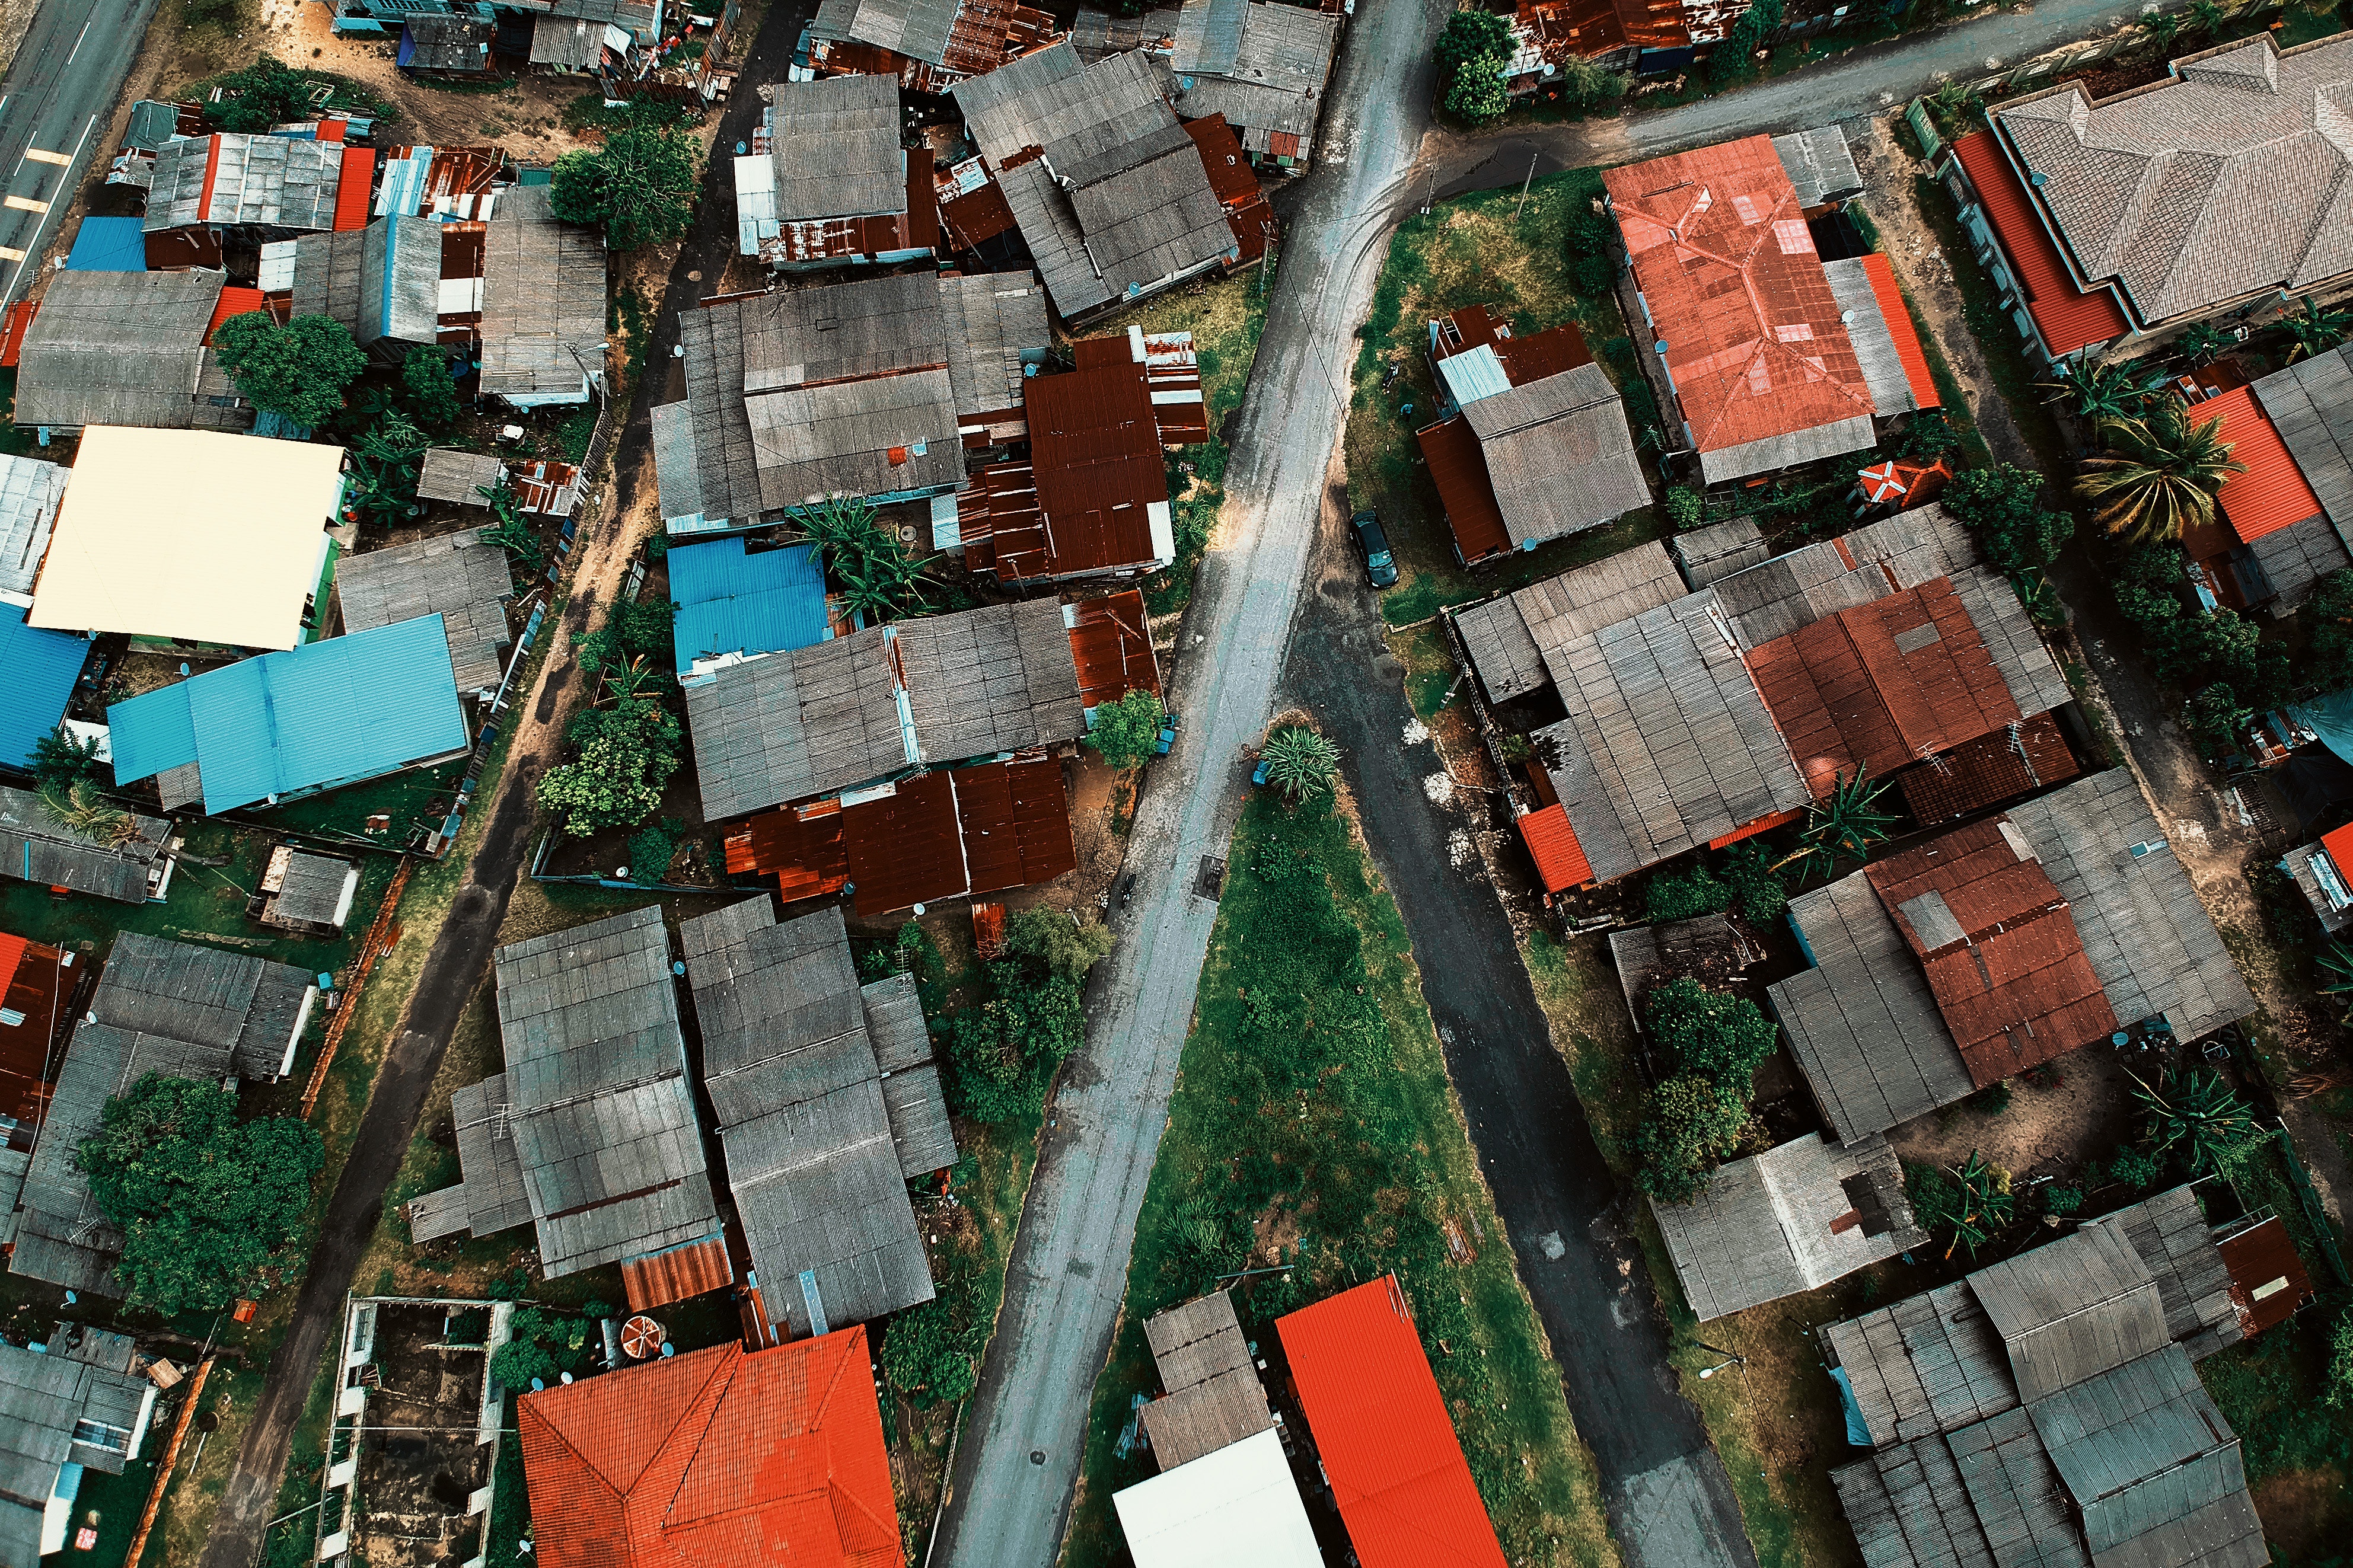
urban area, aerial photography, city, residential area, suburb, neighbourhood, bird's eye view, metropolitan area, metropolis, area, urban design, building, house, tree